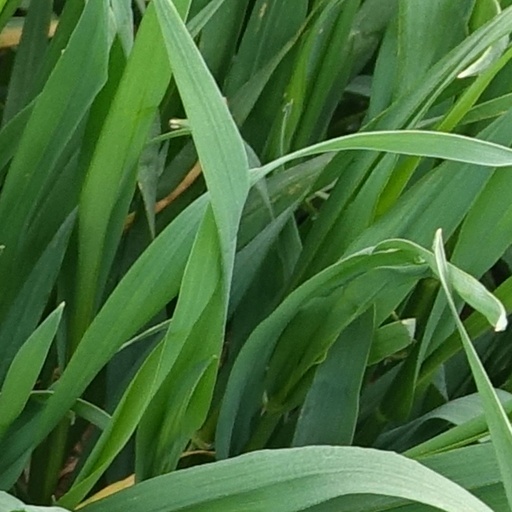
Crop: wheat